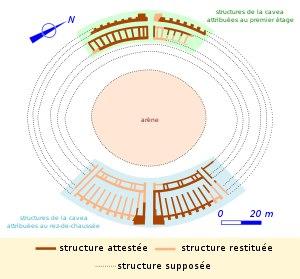
Les Arènes de Besançon sont des vestiges d'un amphithéâtre romain construit au Iᵉʳ siècle dans la ville de Vesontio qui devient plus tard la commune française de Besançon, dans le département du Doubs.